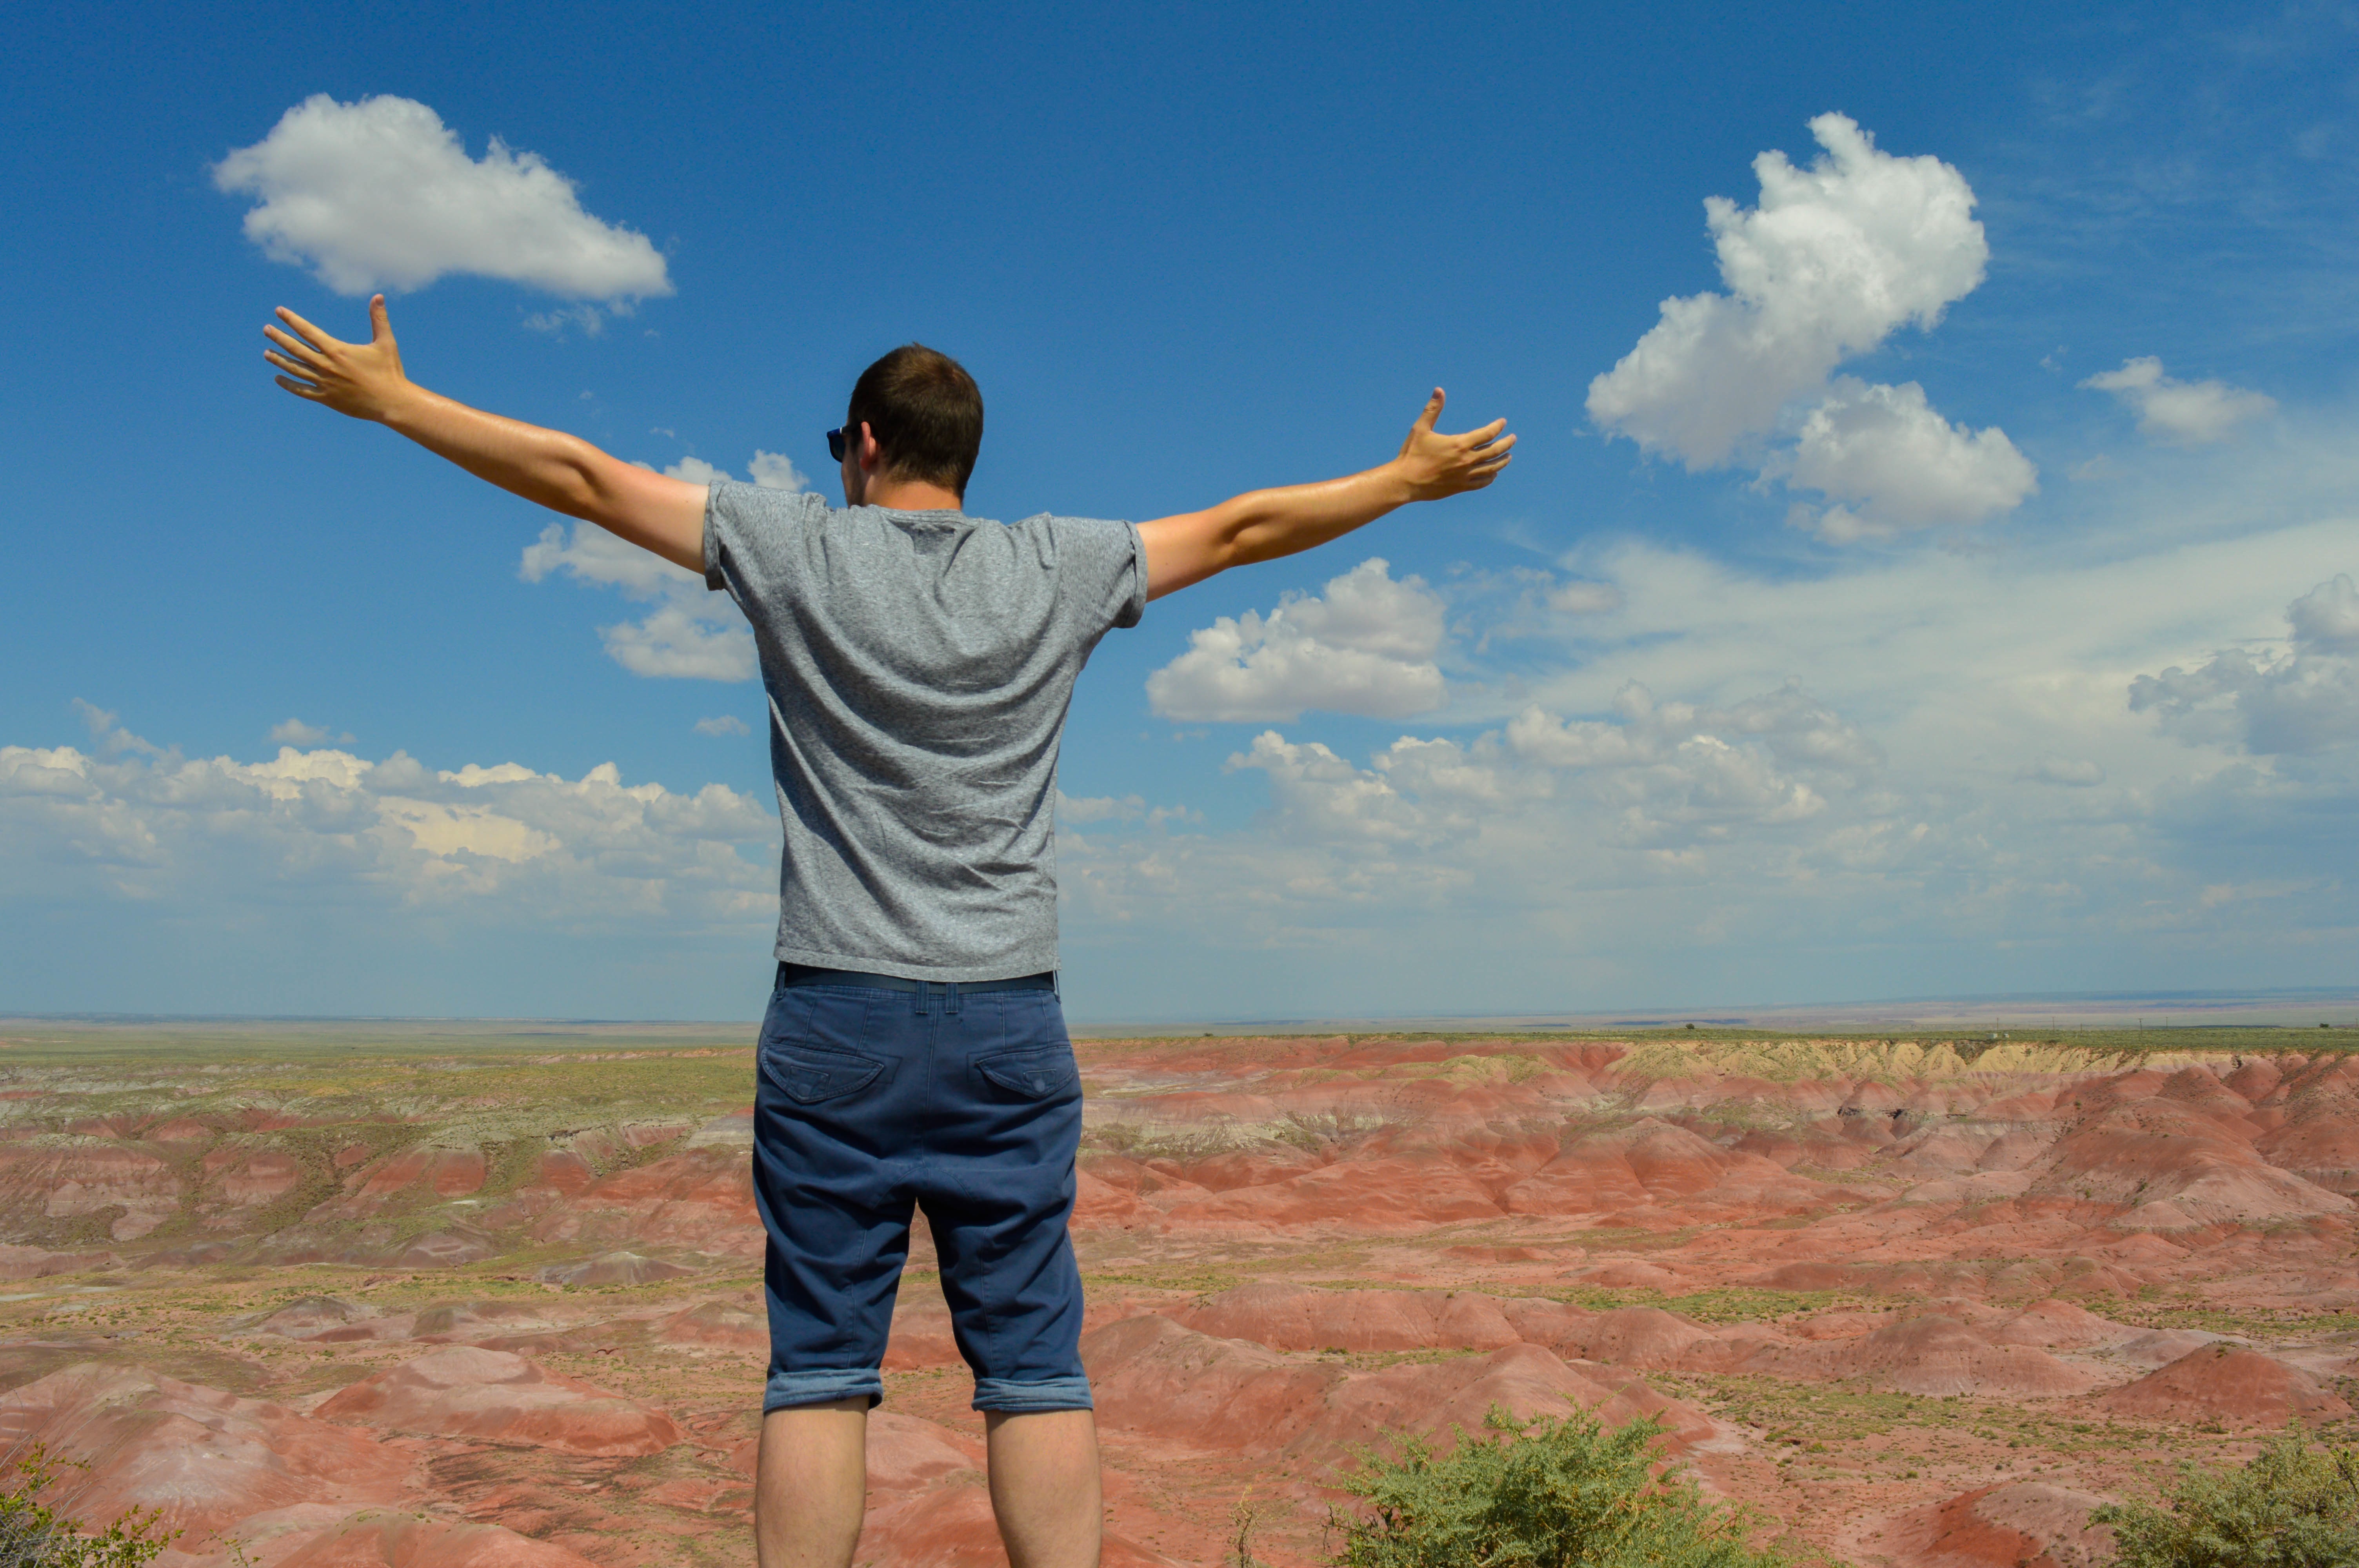
hand, sea, horizon, sky, wind, vacation, natural environment